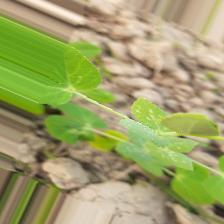
Label: Powdery Mildew